Pukkoya family of Panakkad

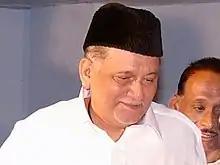
Sayyid Muhammedali Shihab Thangal (1936 - 2009)

Pukkoya family of Panakkad is a Yemeni-origin "sayyid", known locally in Kerala as "thangal" family based in present-day northern Kerala. The family, descending from the family of Muhammad, is generally revered by the Sunni Shāfiʿī Kerala Muslims. The thangals are respected as religious and political leaders amongst the Muslims of Kerala.